Northumberland—Quinte West (provincial electoral district)

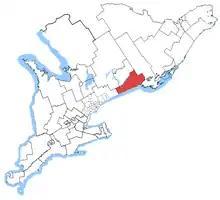
Northumberland—Quinte West in relation to southern Ontario ridings

Northumberland—Quinte West was a provincial electoral district in Ontario, Canada, that was represented in the Legislative Assembly of Ontario between the 2007 provincial election and the 2018 provincial election. Its population in 2001 was 118,906.